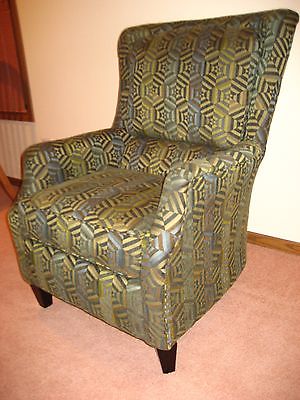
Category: chair